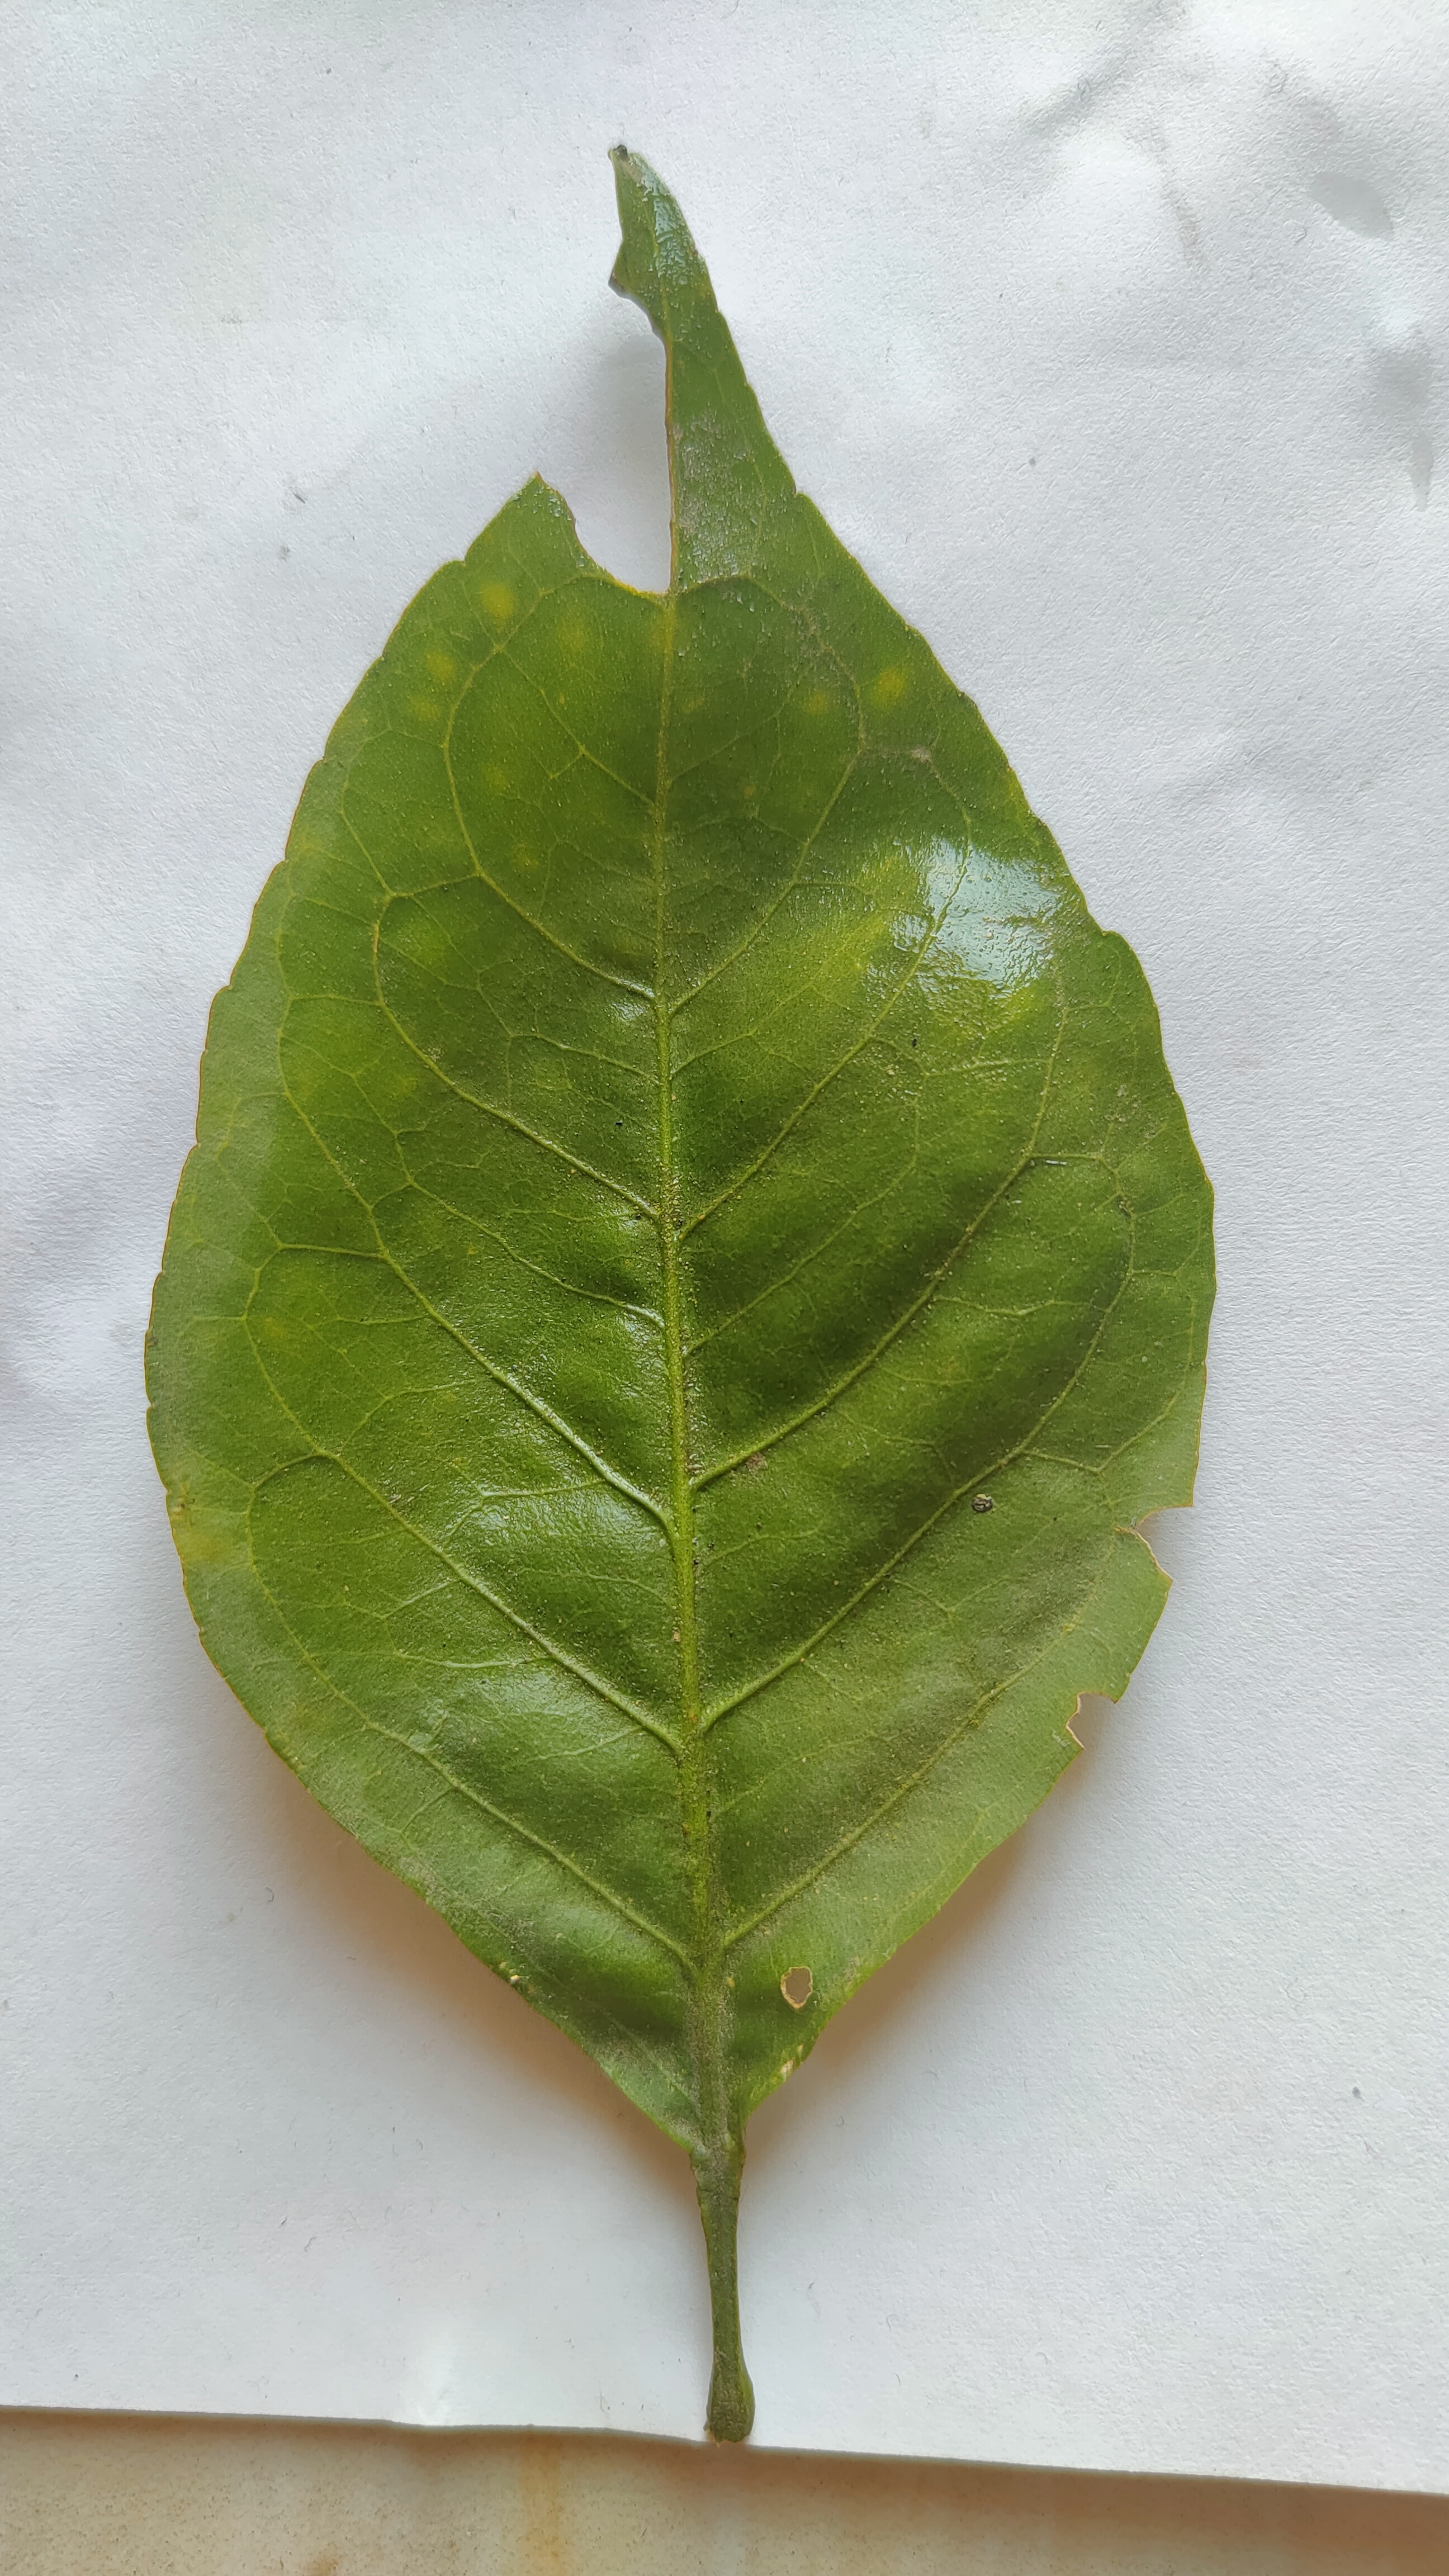
Leaf variety: Aegle marmelos